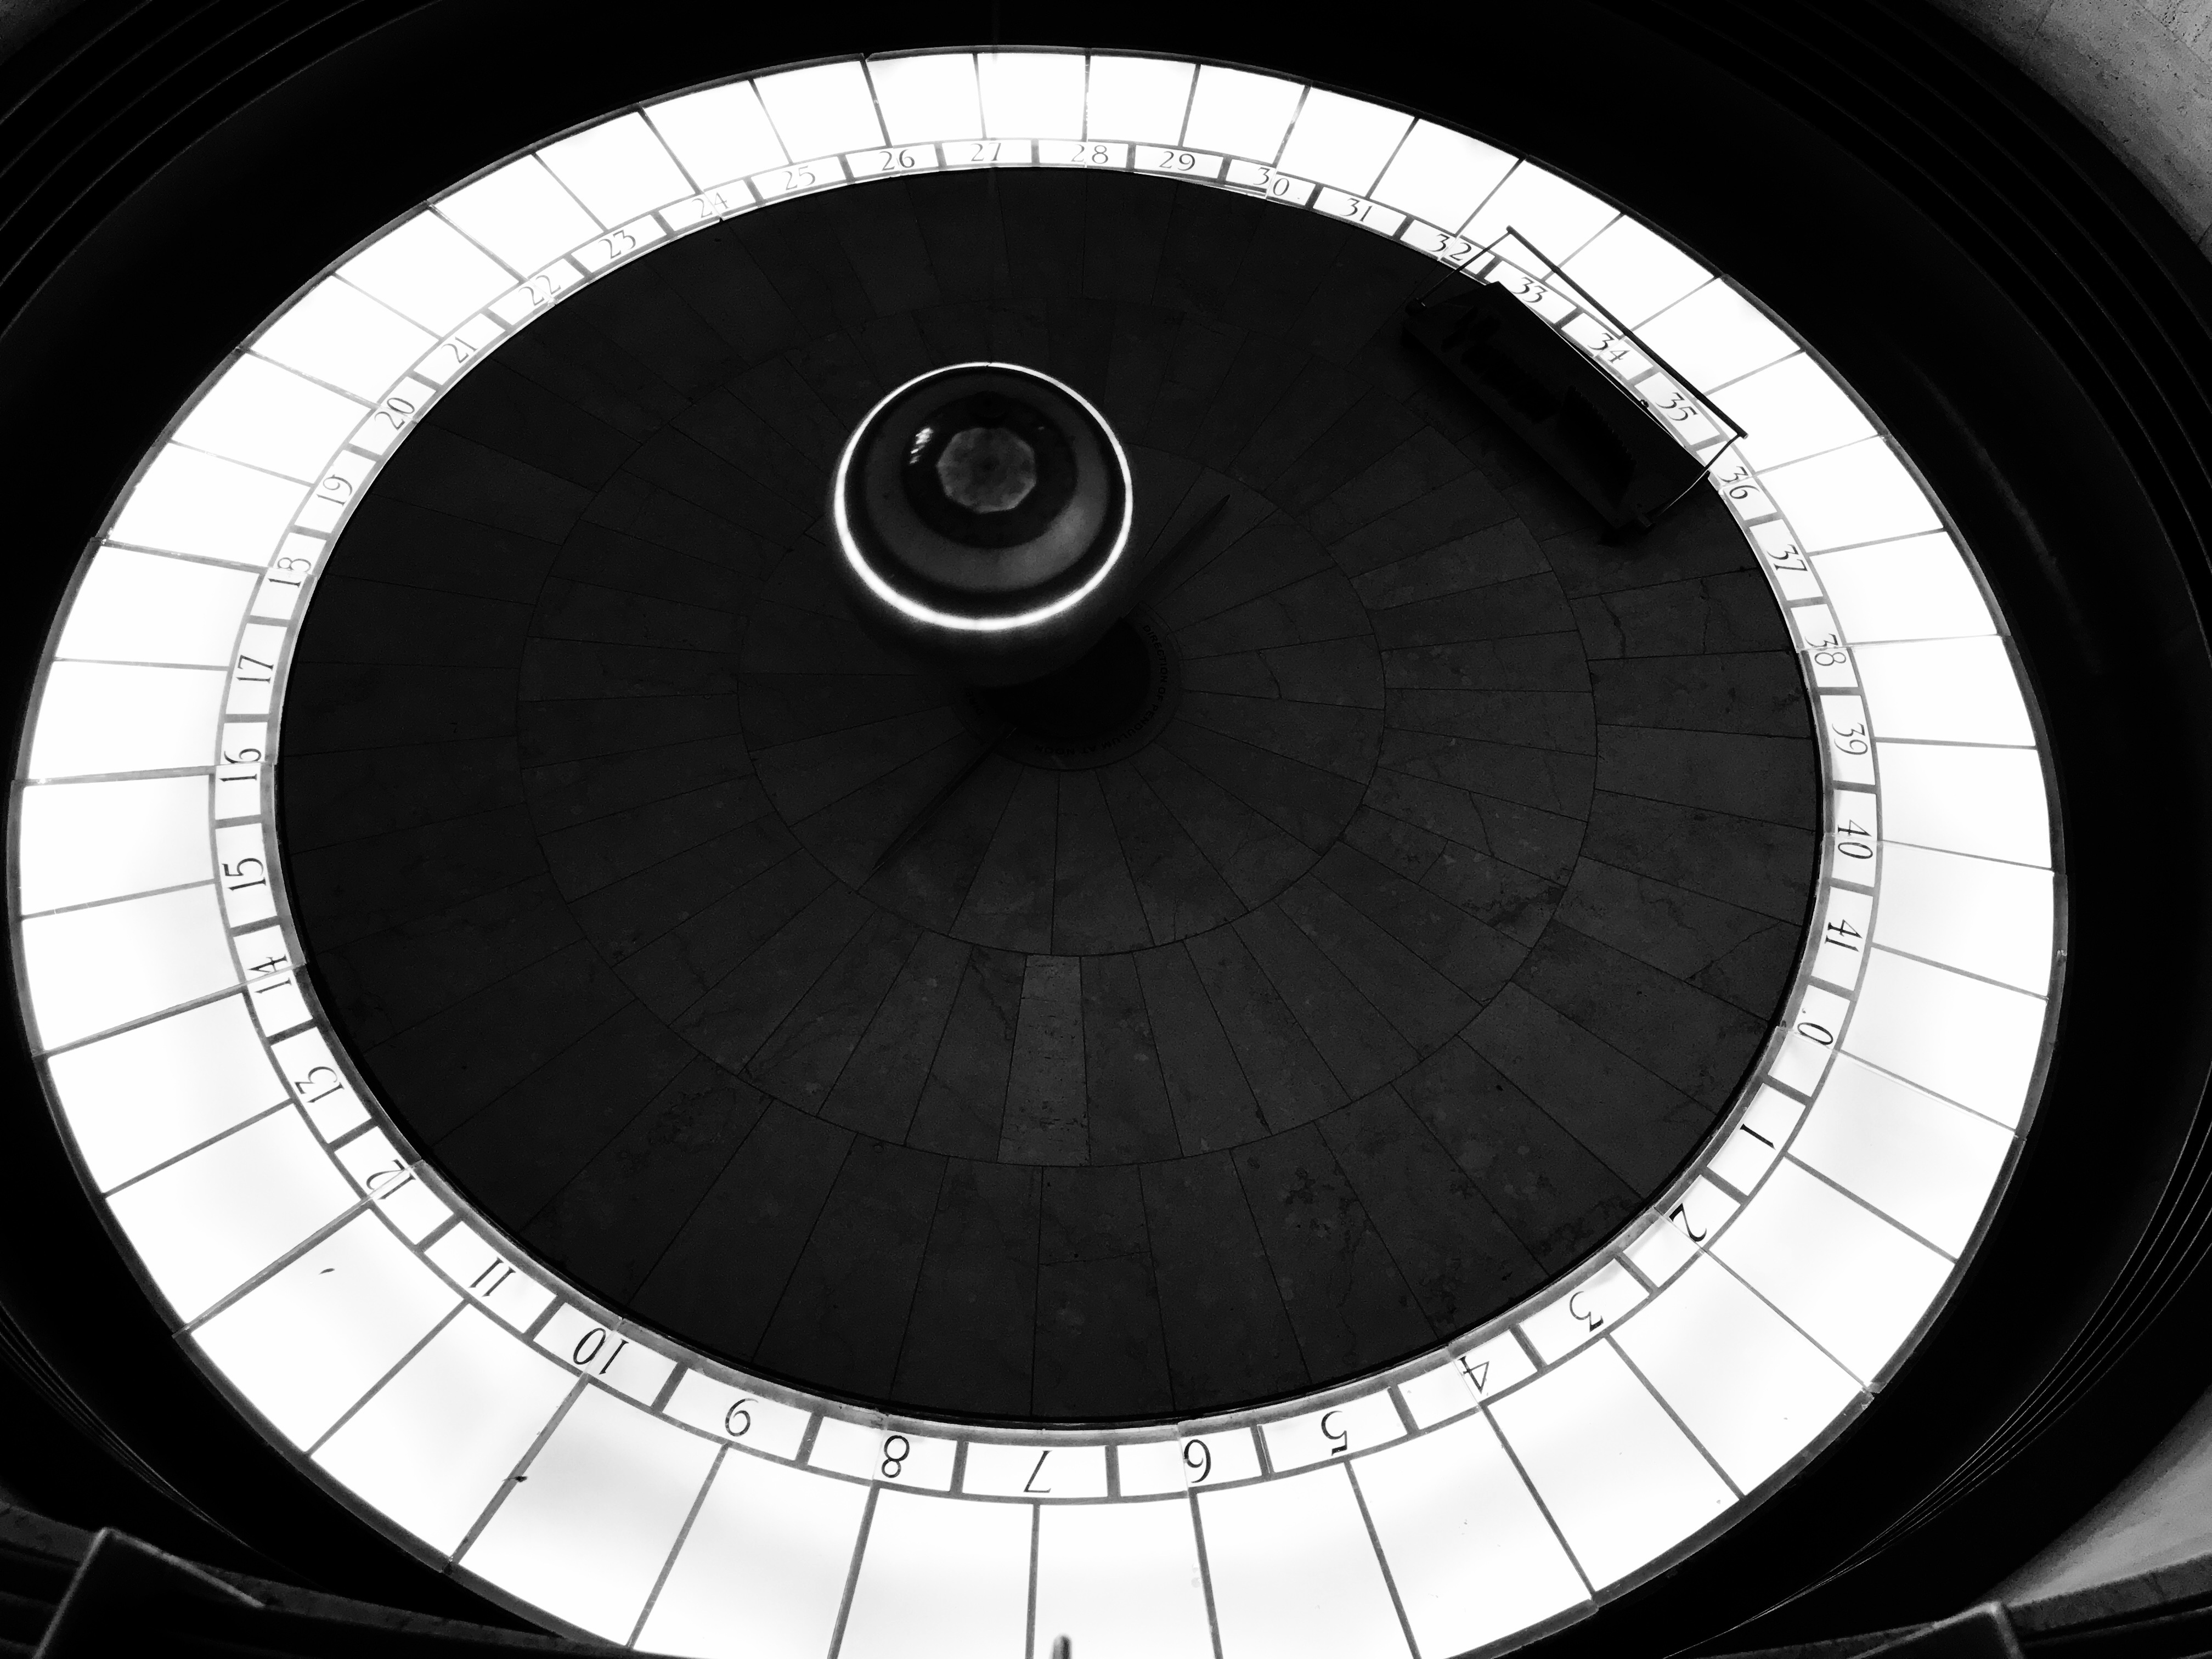
black and white, photography, wheel, spiral, black, monochrome, circle, eye, symmetry, shape, monochrome photography, aircraft engine